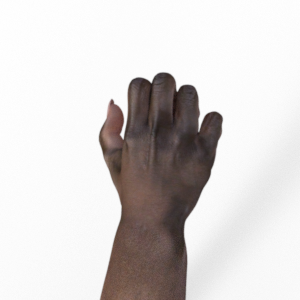
Label: rock